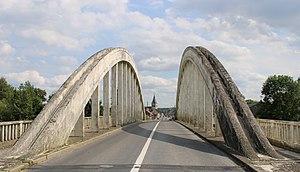
Le pont sur l'Oise.
Pontoise-lès-Noyon est une commune française située dans le département de l'Oise, en région Hauts-de-France.